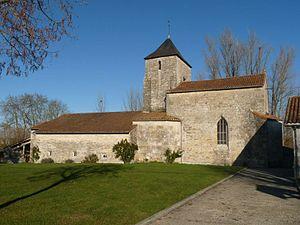
église de Juillé, Charente, France
Juillé est une commune du Sud-Ouest de la France, située dans le département de la Charente.